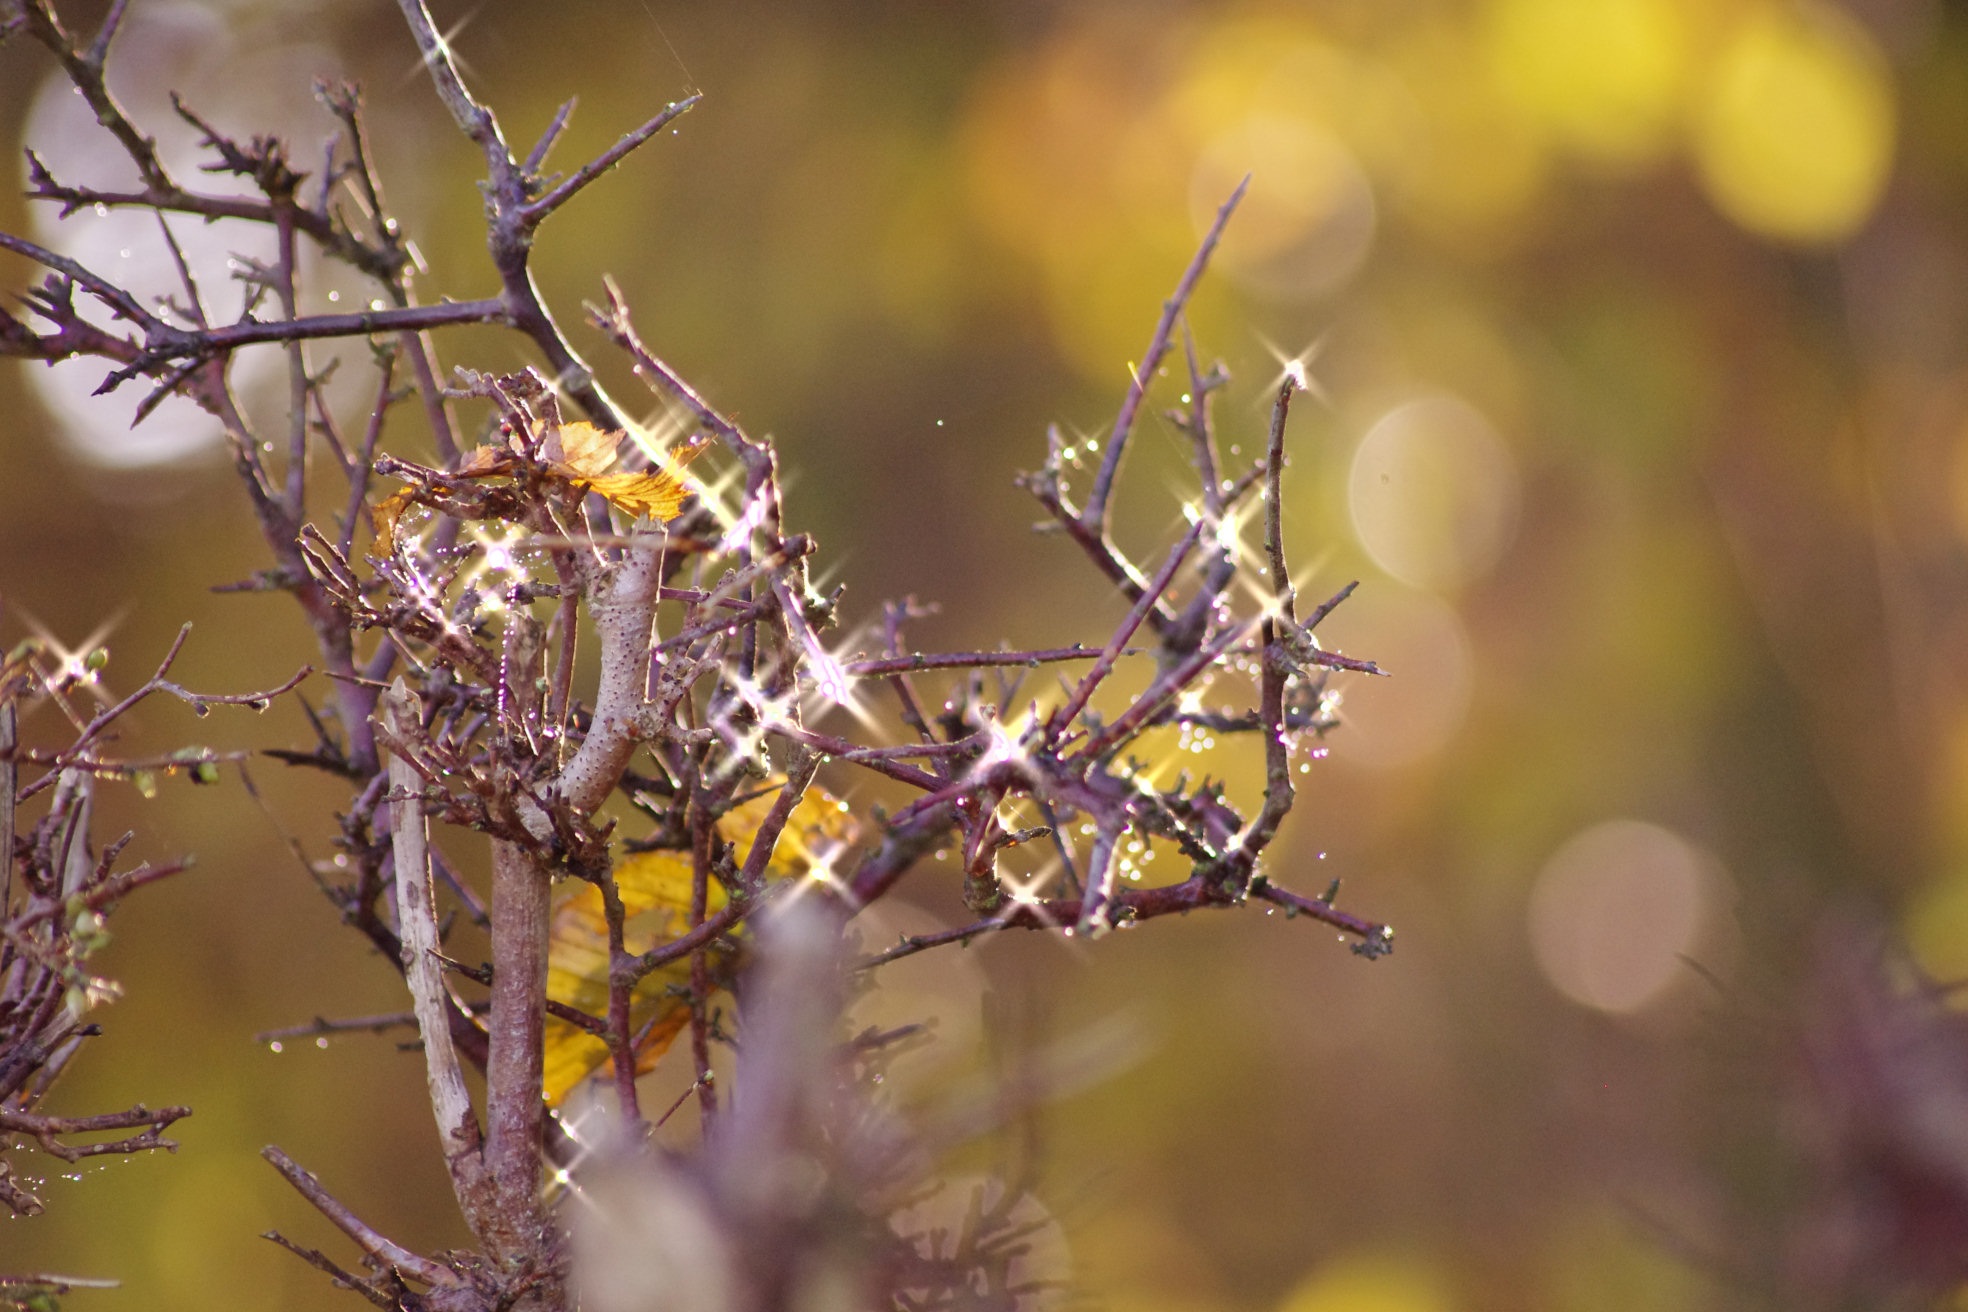
tree, nature, branch, blossom, plant, photography, sunlight, leaf, flower, frost, bush, spring, autumn, botany, flora, season, fauna, twig, sparkle, close up, macro photography, winter trees, thorns spines and prickles